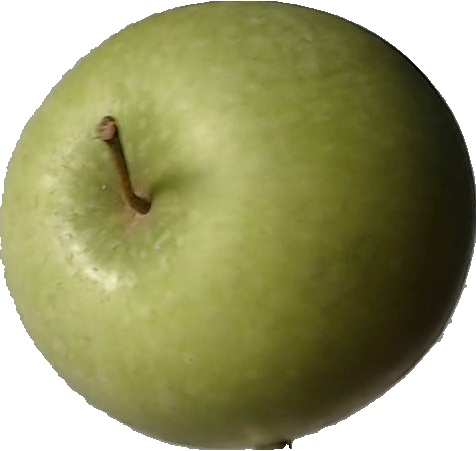
Label: apple_granny_smith_1